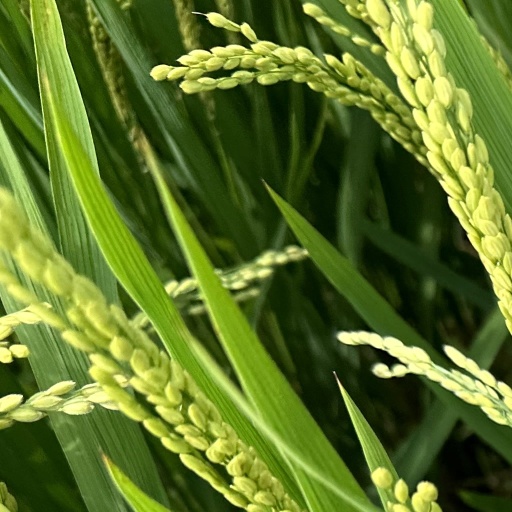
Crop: rice